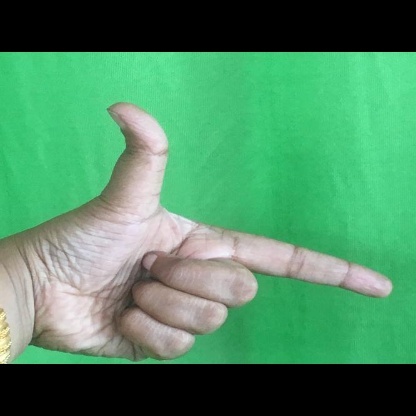
Mudra: Chandrakala